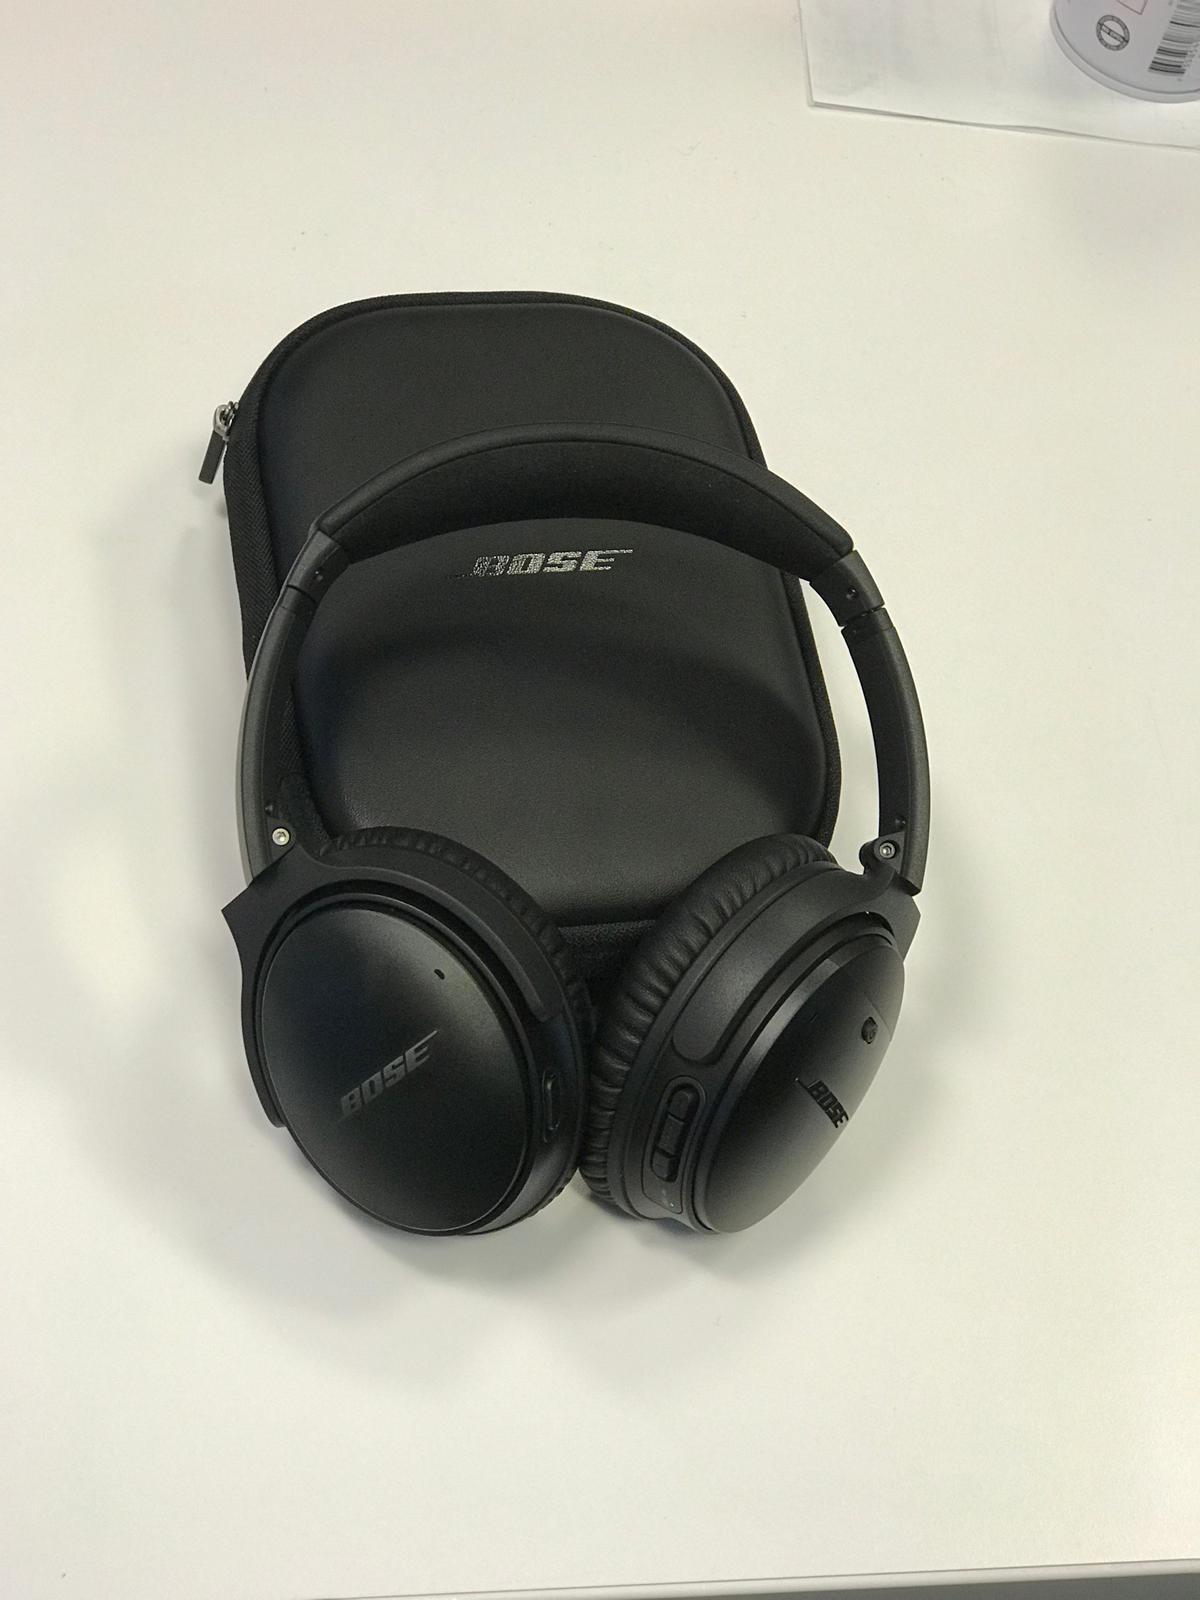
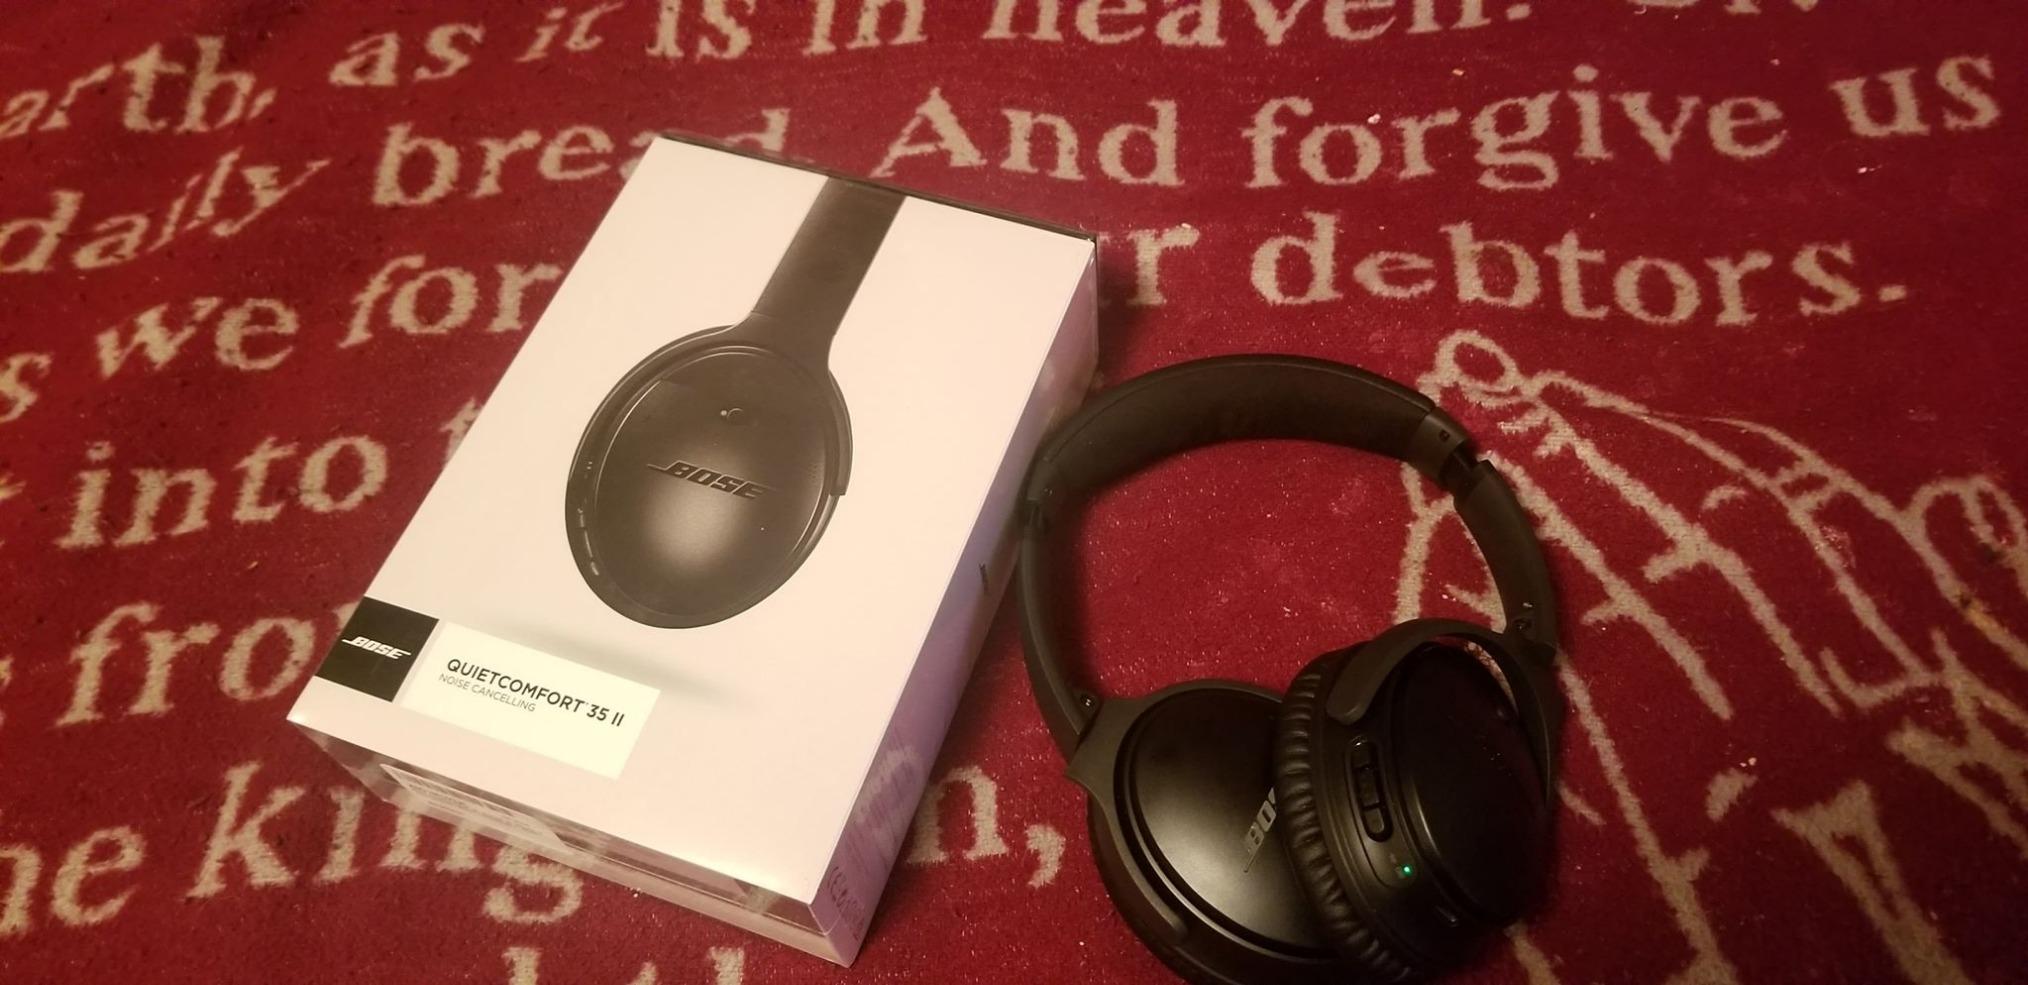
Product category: headphones
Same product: yes